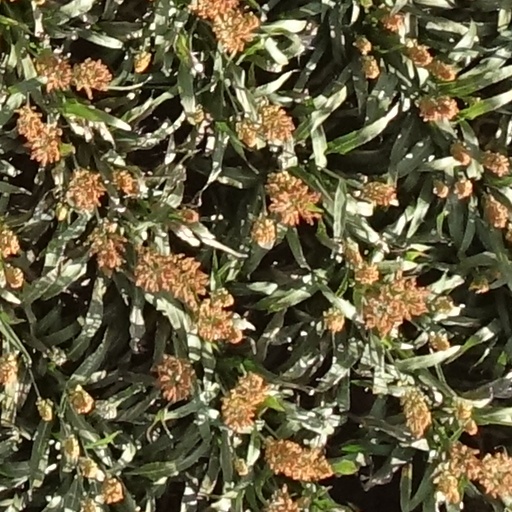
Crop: sorghum